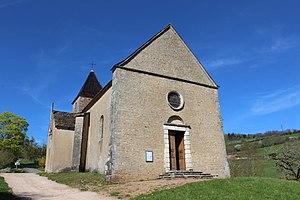
Église Saint-Sébastien de Berzé-le-Châtel.
Berzé-le-Châtel est une commune française située dans le département de Saône-et-Loire en région Bourgogne-Franche-Comté.